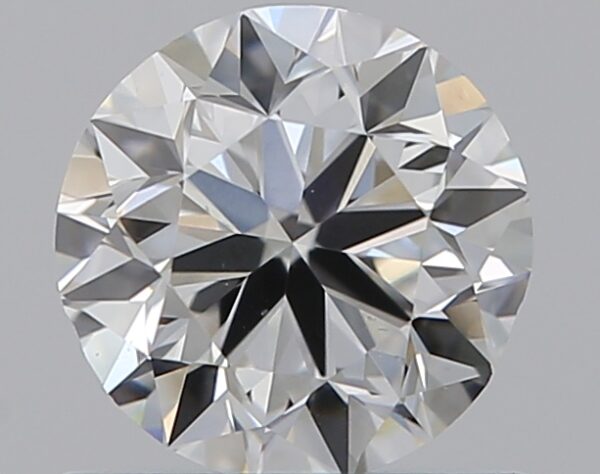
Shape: round
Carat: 0.7
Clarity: VS2
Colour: G
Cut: VG
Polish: EX
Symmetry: VG
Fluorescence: ST
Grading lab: GIA
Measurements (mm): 5.48 x 5.56 x 3.56